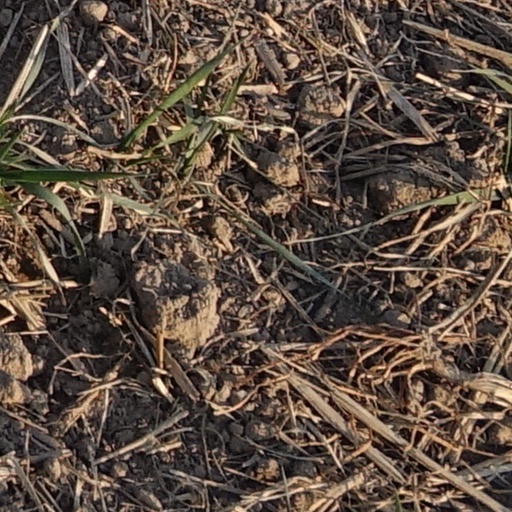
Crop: wheat